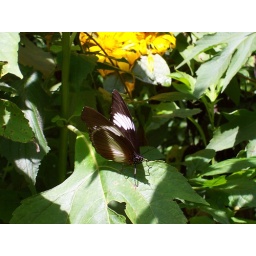
One of the activities in the forest is butterfly farming